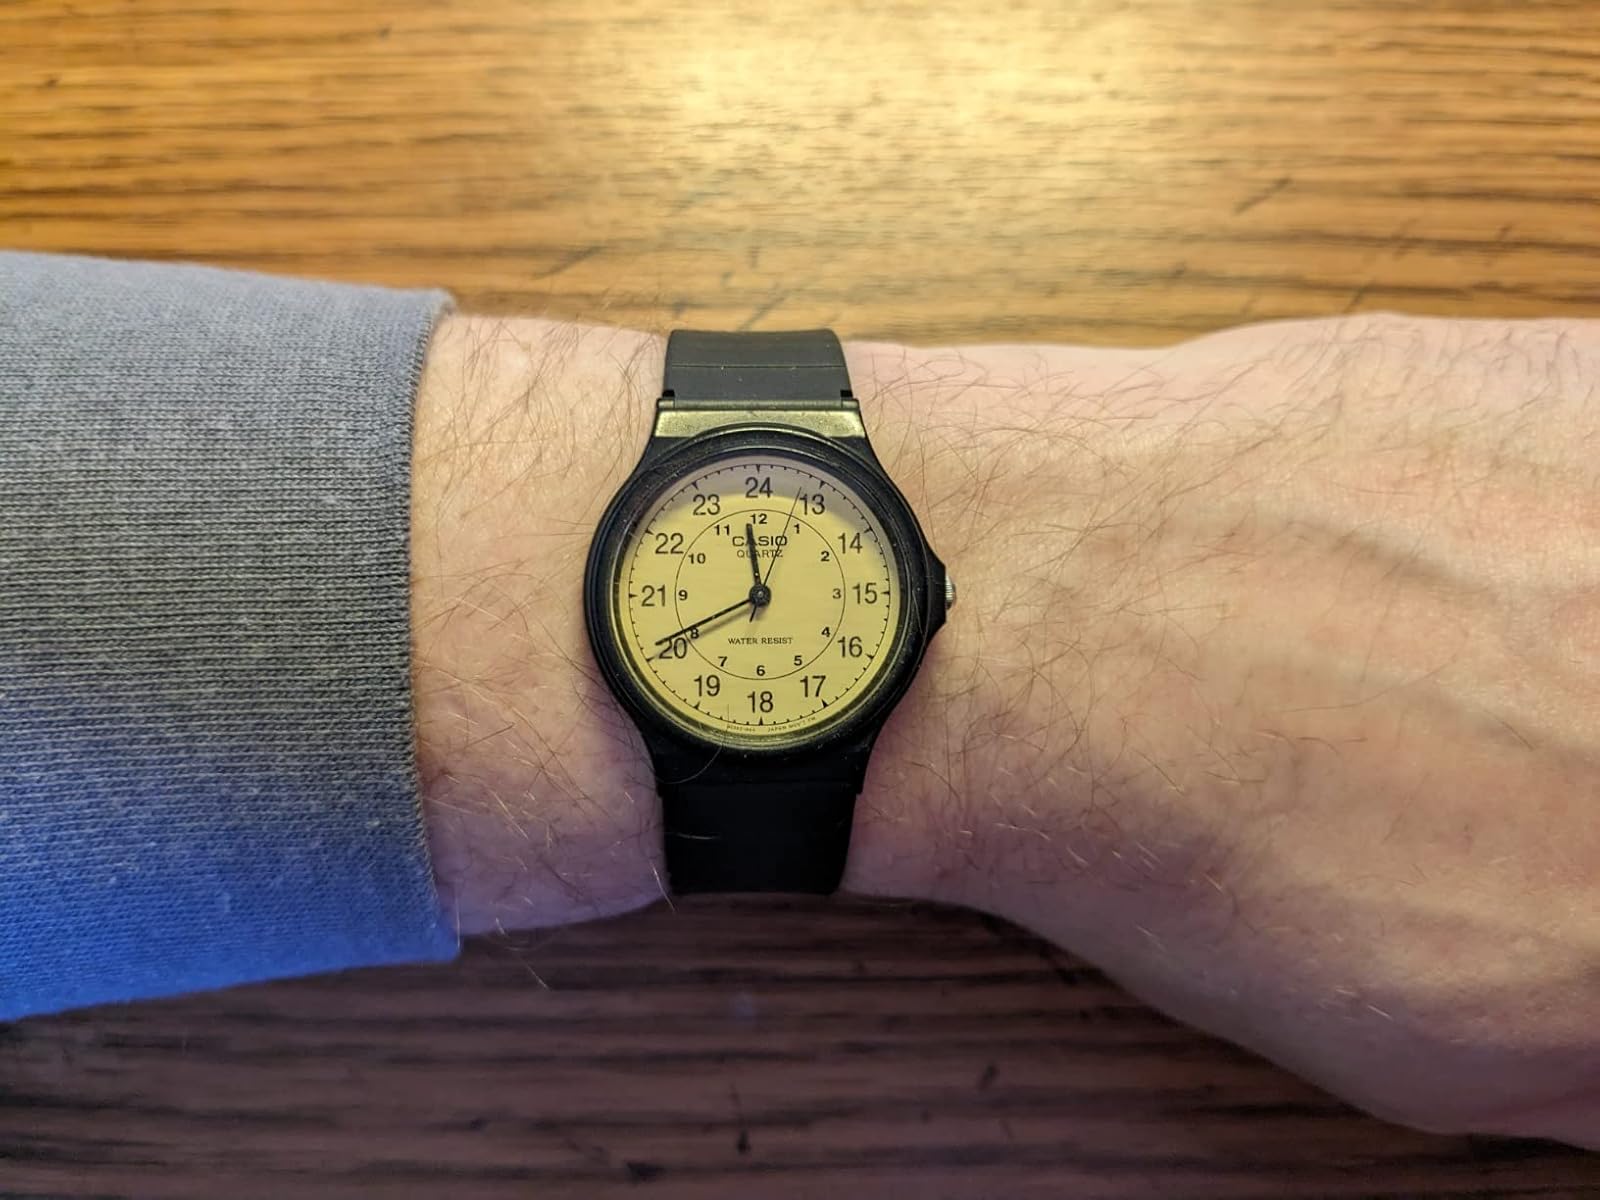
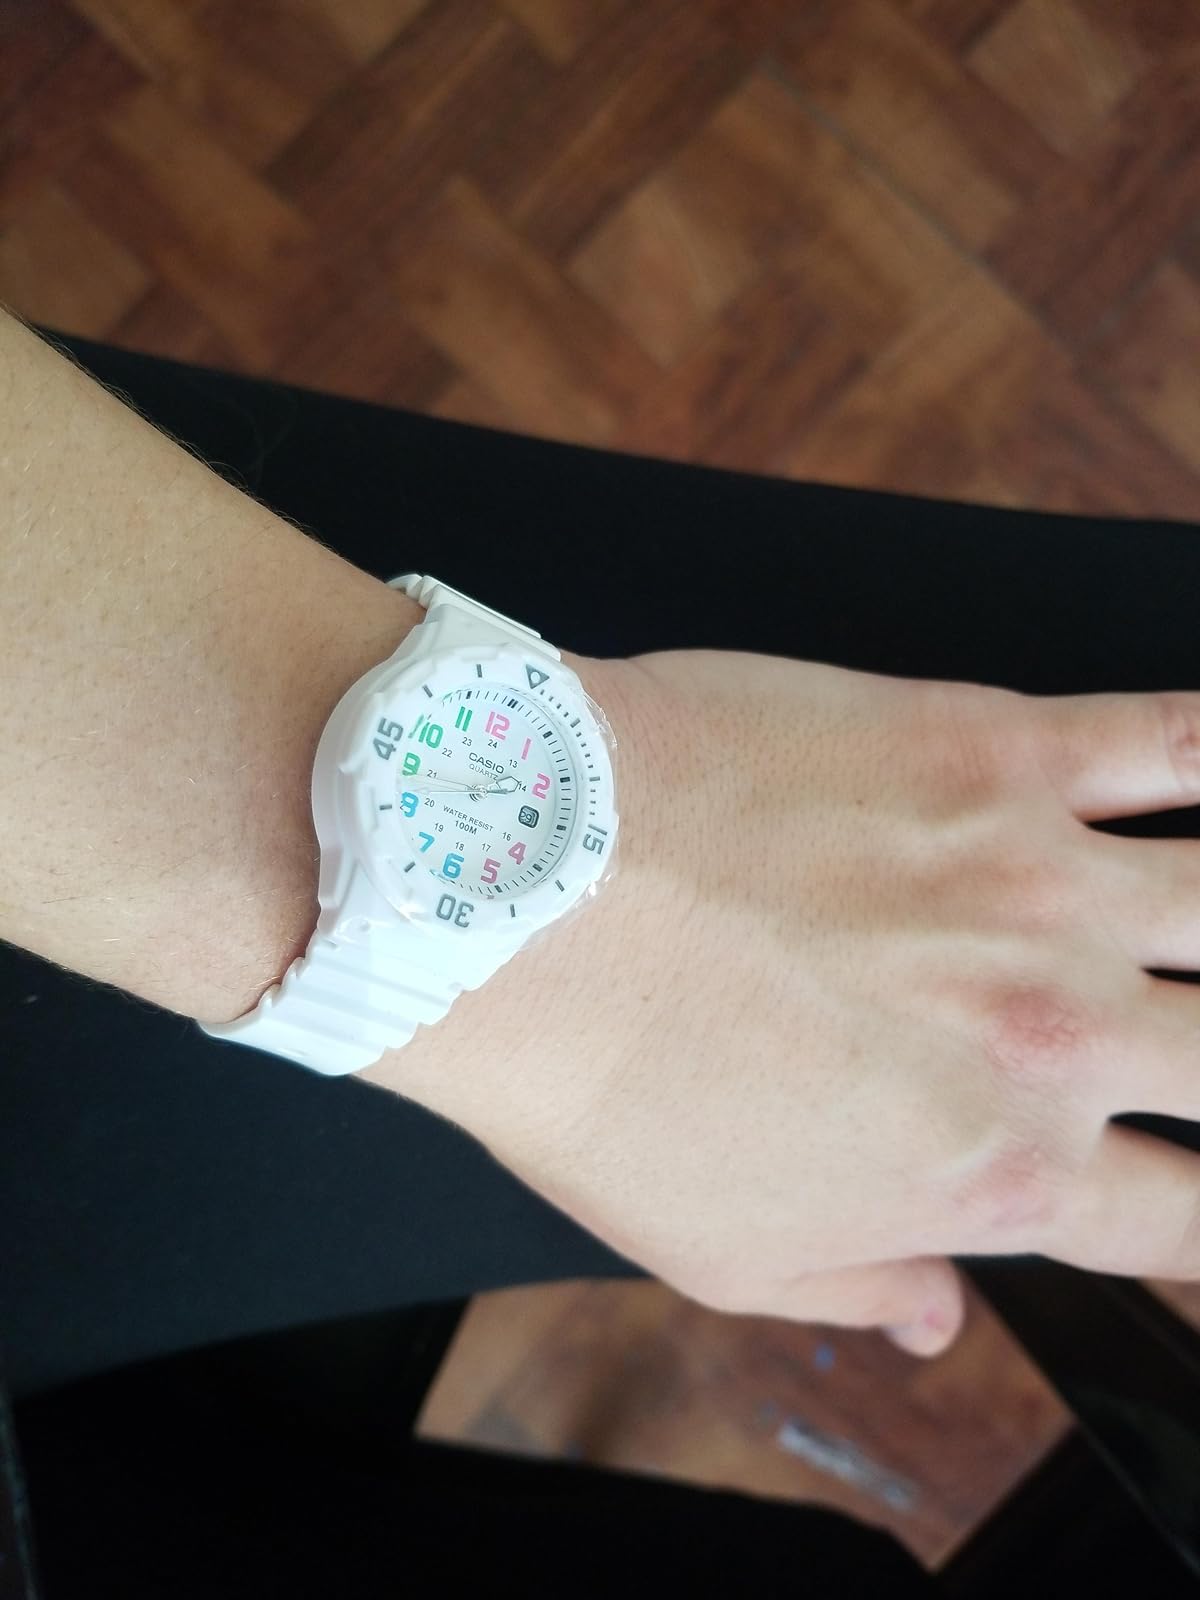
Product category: accessories_watch
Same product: no